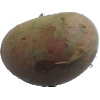
Label: red_potato